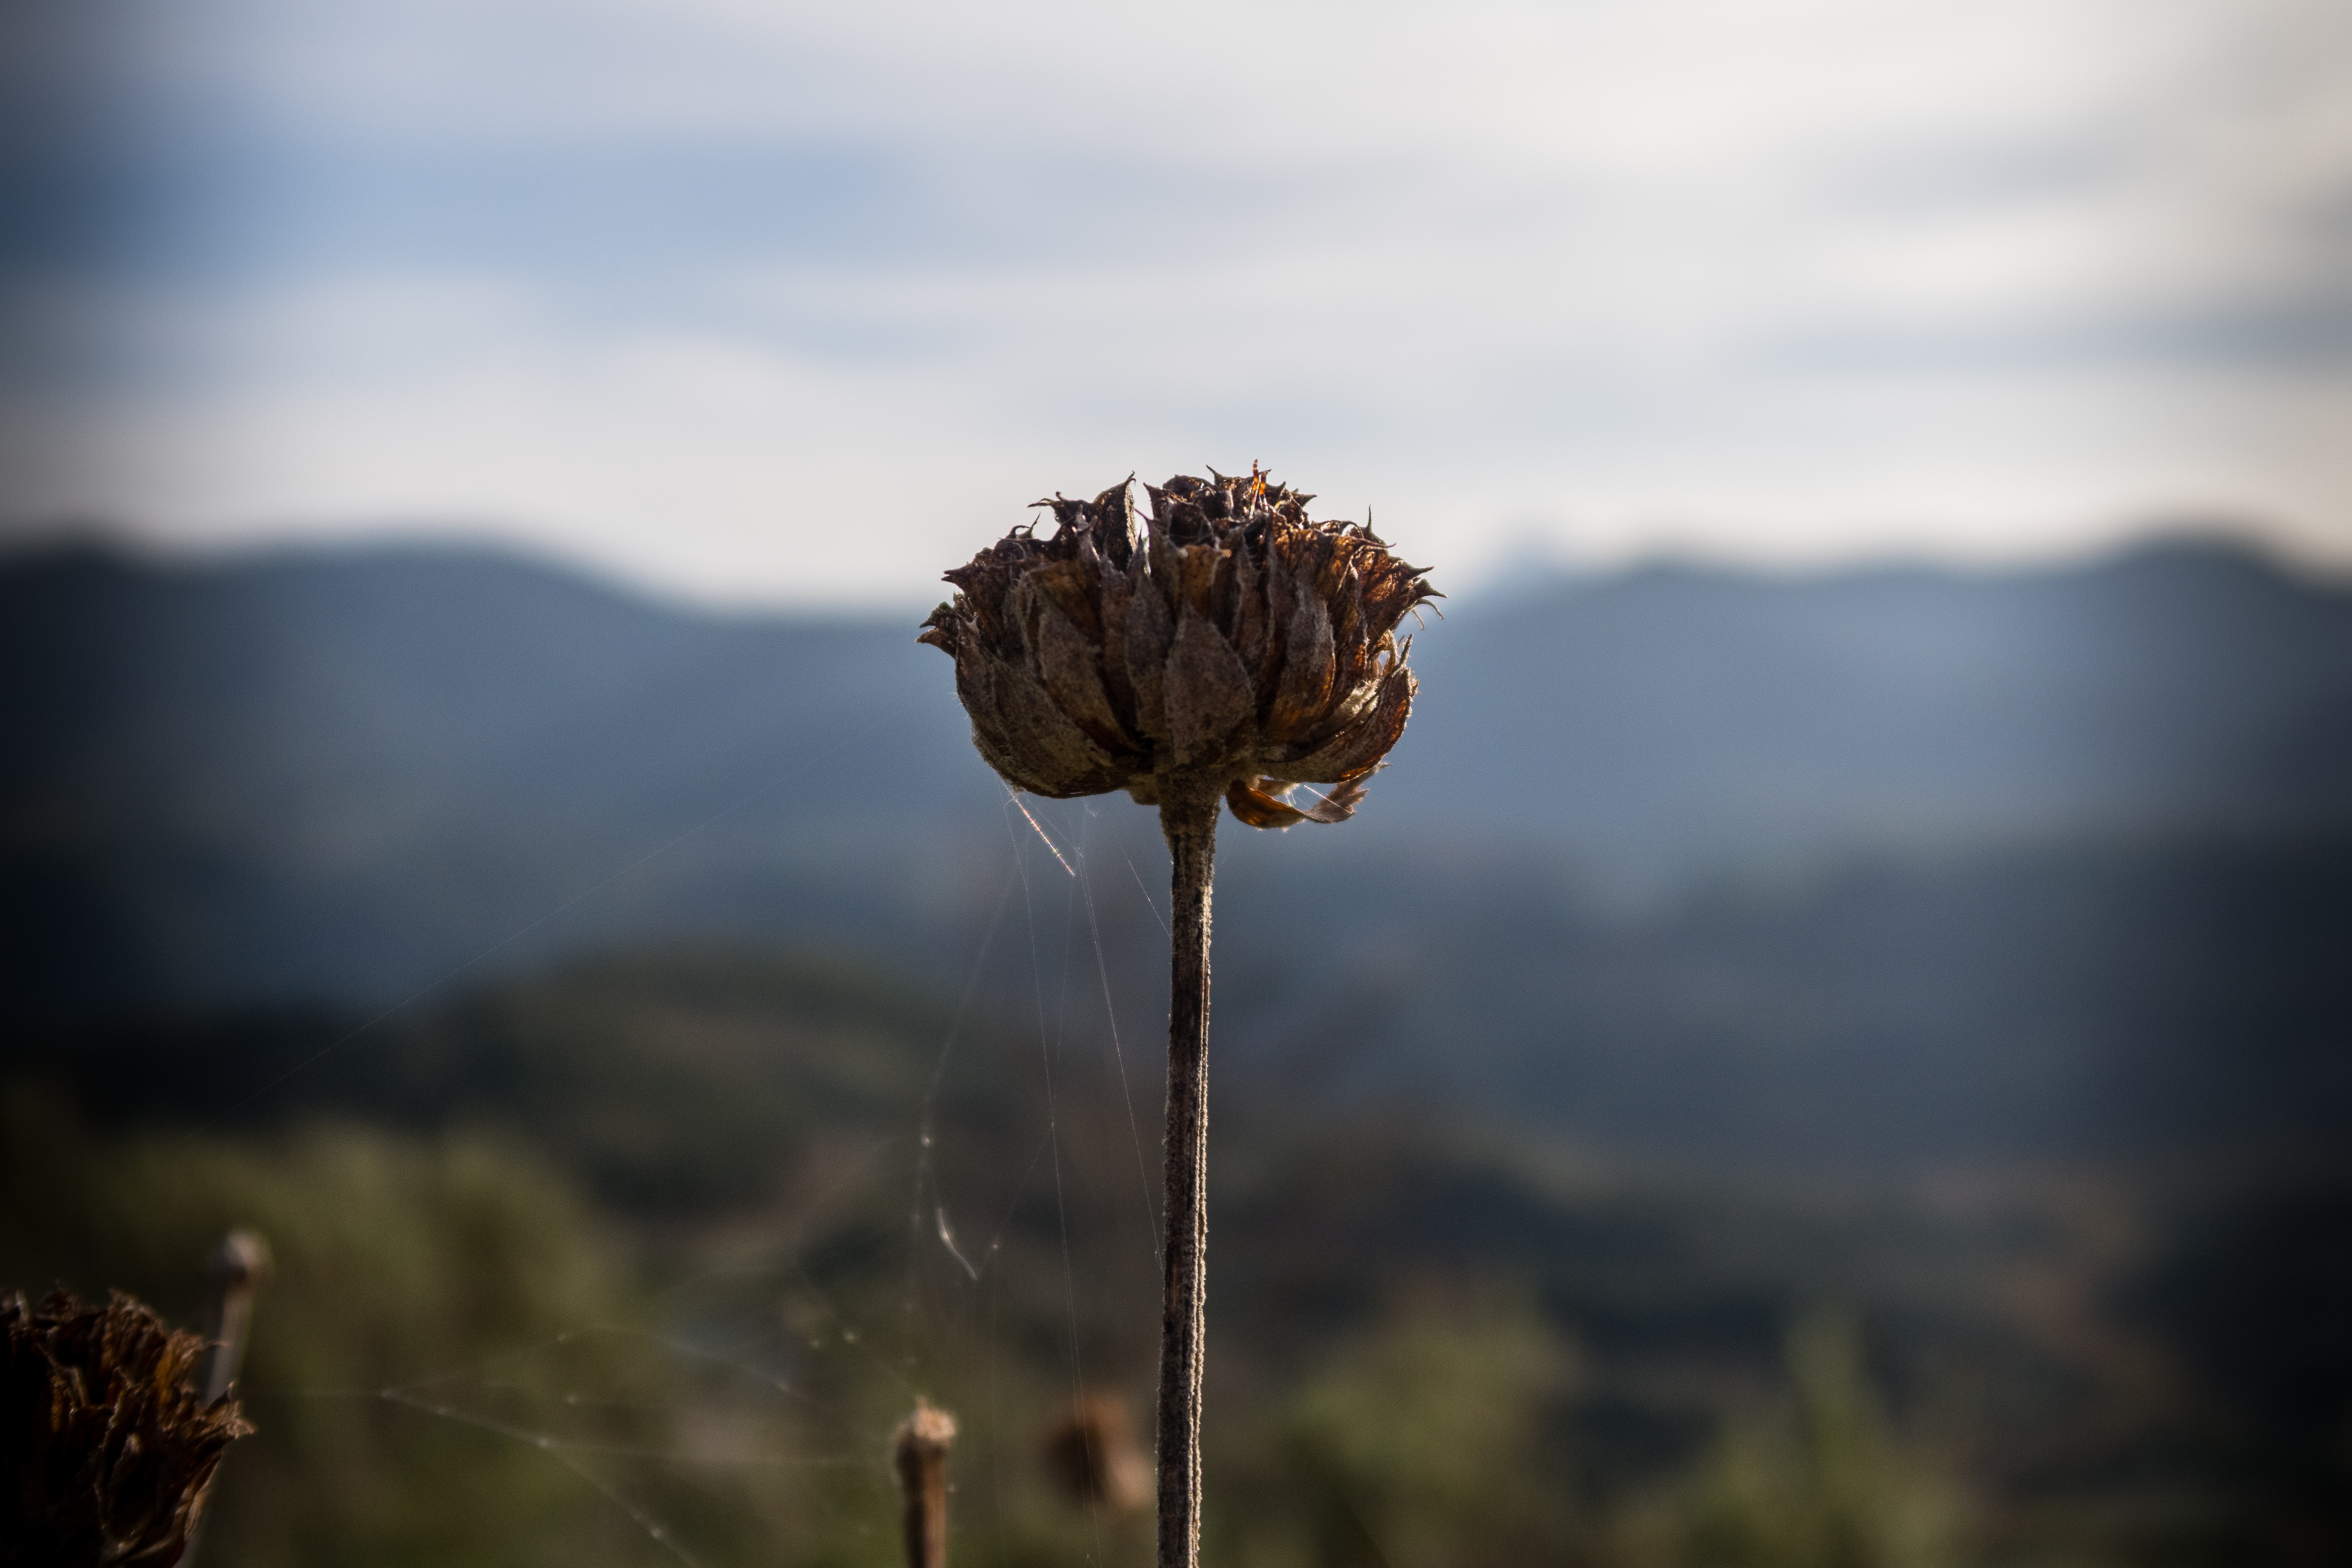
tree, nature, grass, mountain, cloud, plant, sky, sunset, field, photography, prairie, sunlight, morning, leaf, flower, reflection, autumn, flora, close up, macro photography, atmospheric phenomenon, grass family, atmosphere of earth